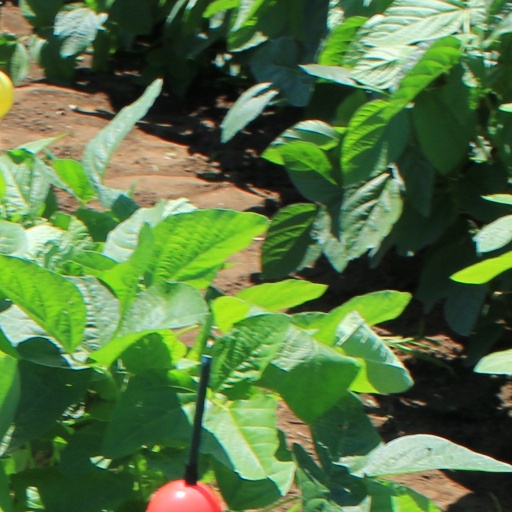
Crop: soybean